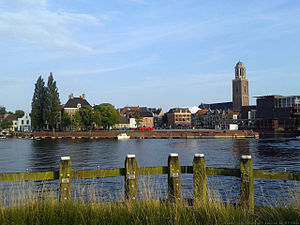
Zwolle
Zwolle er en by i Nederlandene. Byen ligger i provinsen Overijssel og er dens hovedstad siden begyndelsen af det 19. århundrede.